Croats of Bosnia and Herzegovina

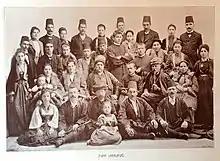
Croats of Sarajevo with their priest, ca. 1900

In the mid-15th century, the Ottoman Empire began to conquer Bosnia. In 1451, they took the Vrhbosna province and conquered Bosnia in 1463. Herzegovina was conquered in 1481, while northern Bosnia remained under Hungarian and Croatian rule until 1527, when the Ottomans took control of it. After the Turkish conquest, many Catholic Bosnians converted to Islam, and their numbers in some areas declined as many fled due to fear of conversion and persecution. The Ottoman conquest changed the demographics of Bosnia and Herzegovina, reducing the number of Catholics and eliminating the Bosnian Church, whose members converted to Islam en masse. The present-day boundaries of Bosnia and Herzegovina were made in 1699 when the Treaty of Karlowitz was signed to establish peace between the Austrian Empire and the Ottoman Empire. Another significant event for Bosnian Croats is the boundary established by an agreement between the Republic of Ragusa and the Ottoman Empire, where Ragusans promised to give in a part of their territory in Neum to the Ottomans to protect themselves from the Republic of Venice.